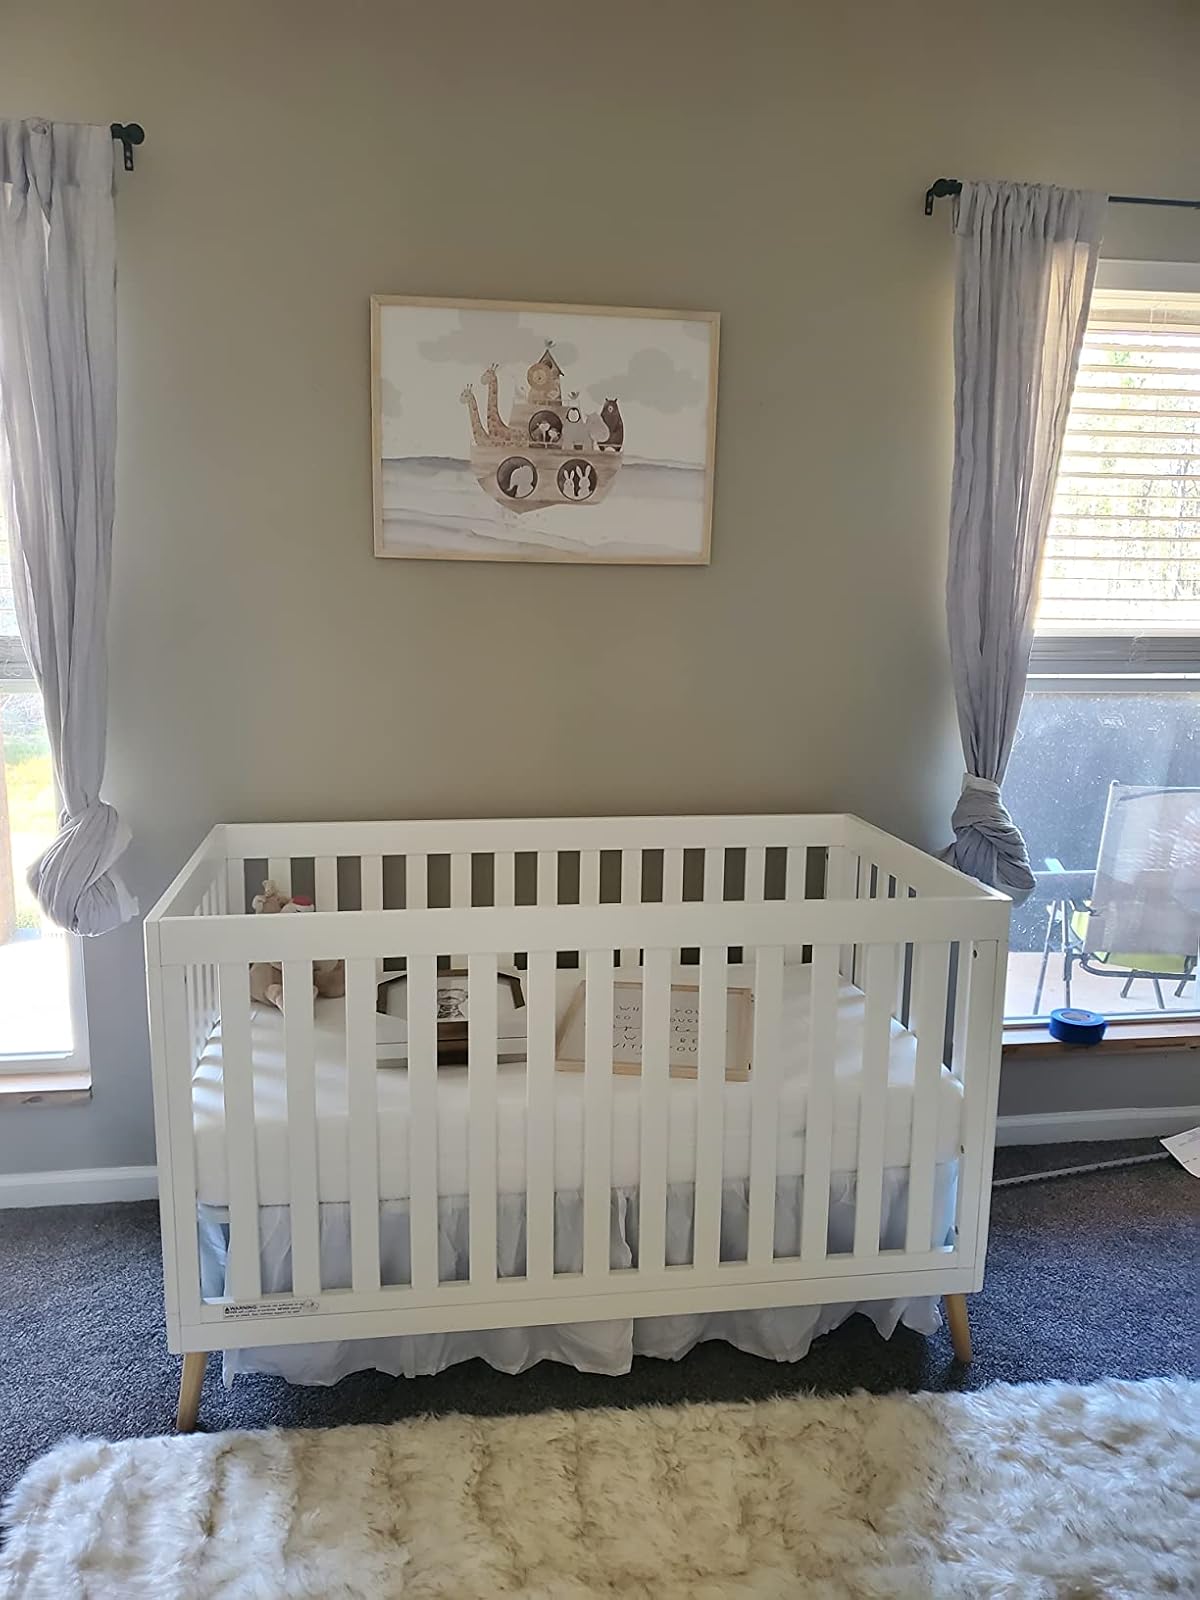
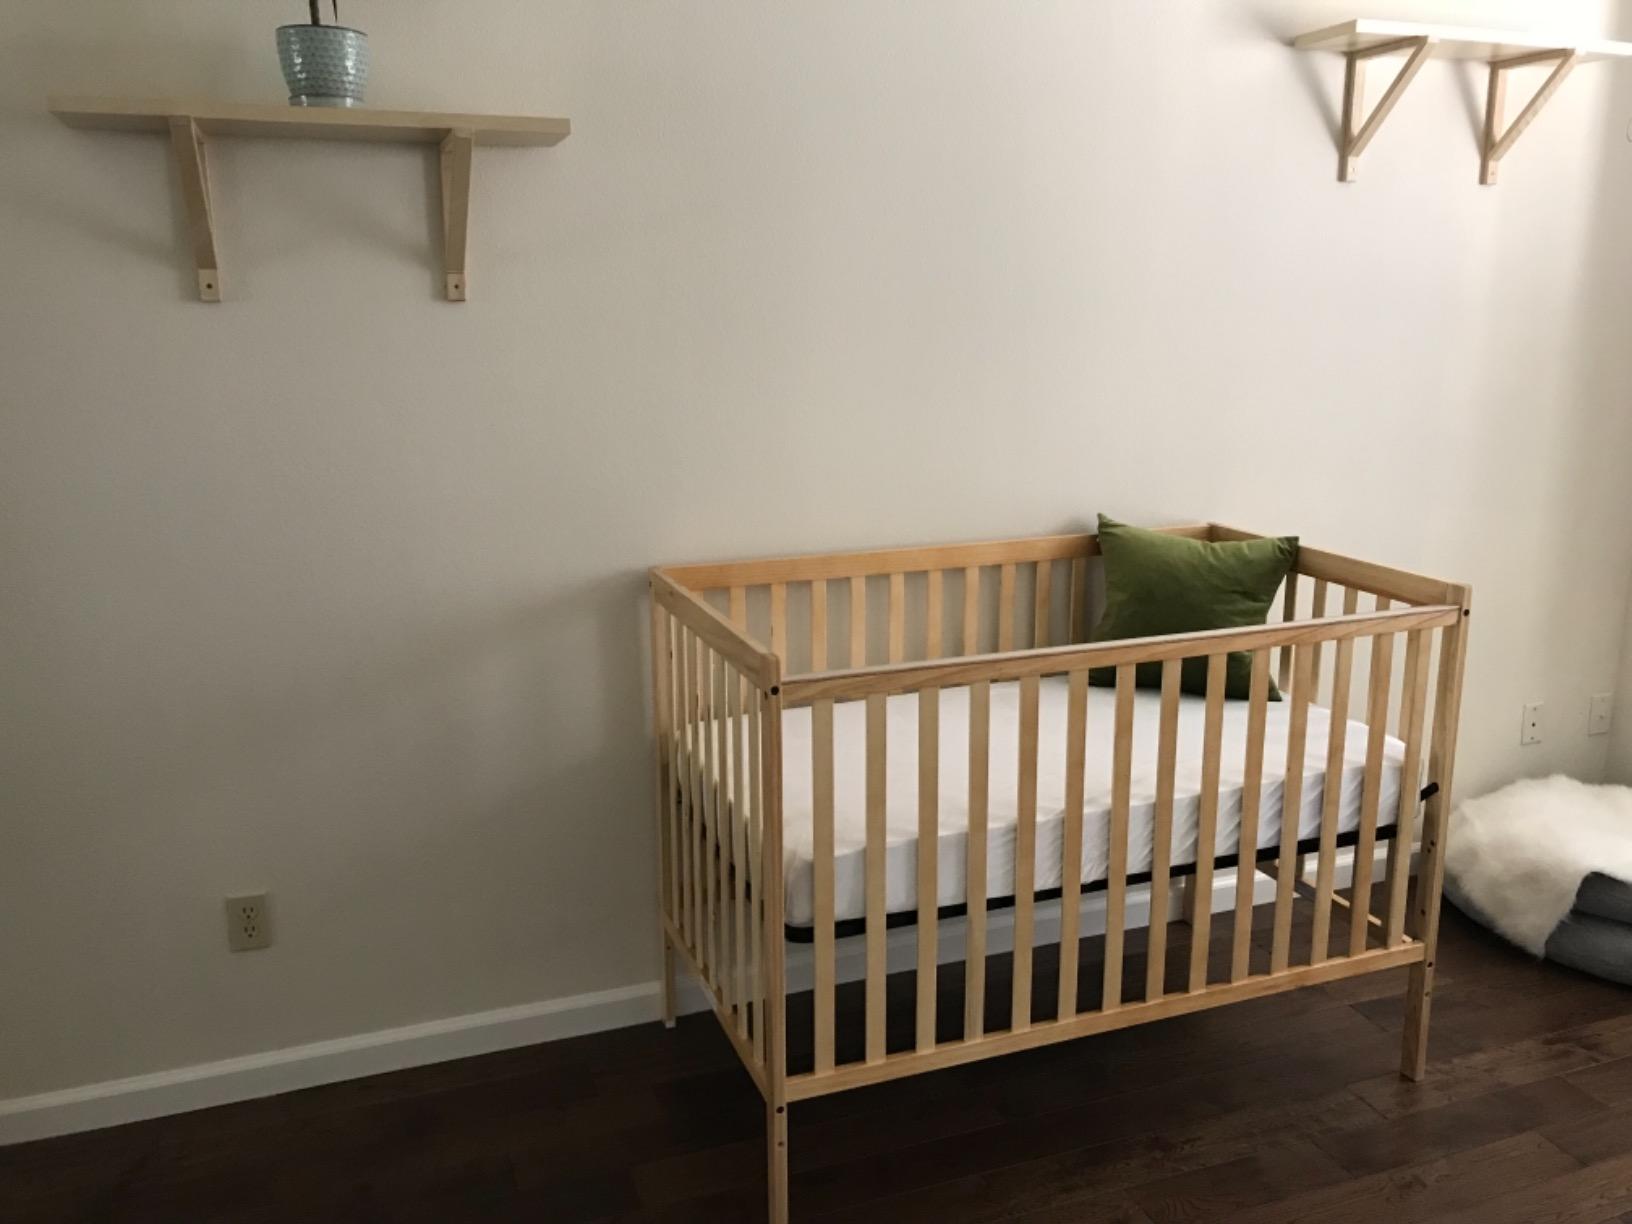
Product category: products_crib
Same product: no